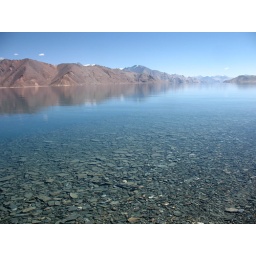
Most of the lake lies in China. Strangely, its a salt water lake.